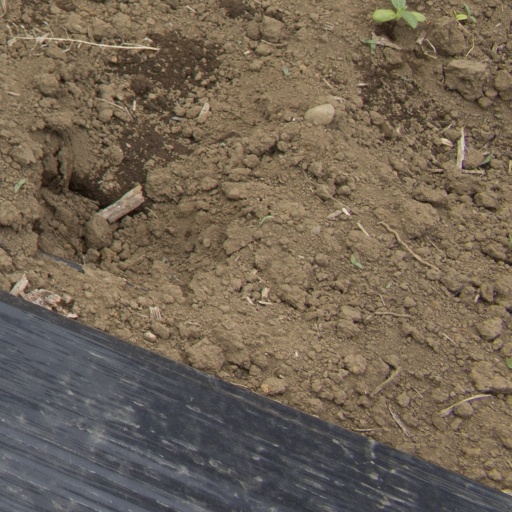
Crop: Jerusalem artichoke